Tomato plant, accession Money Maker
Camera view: tilt-top (135 deg); turntable rotation: 90 degrees
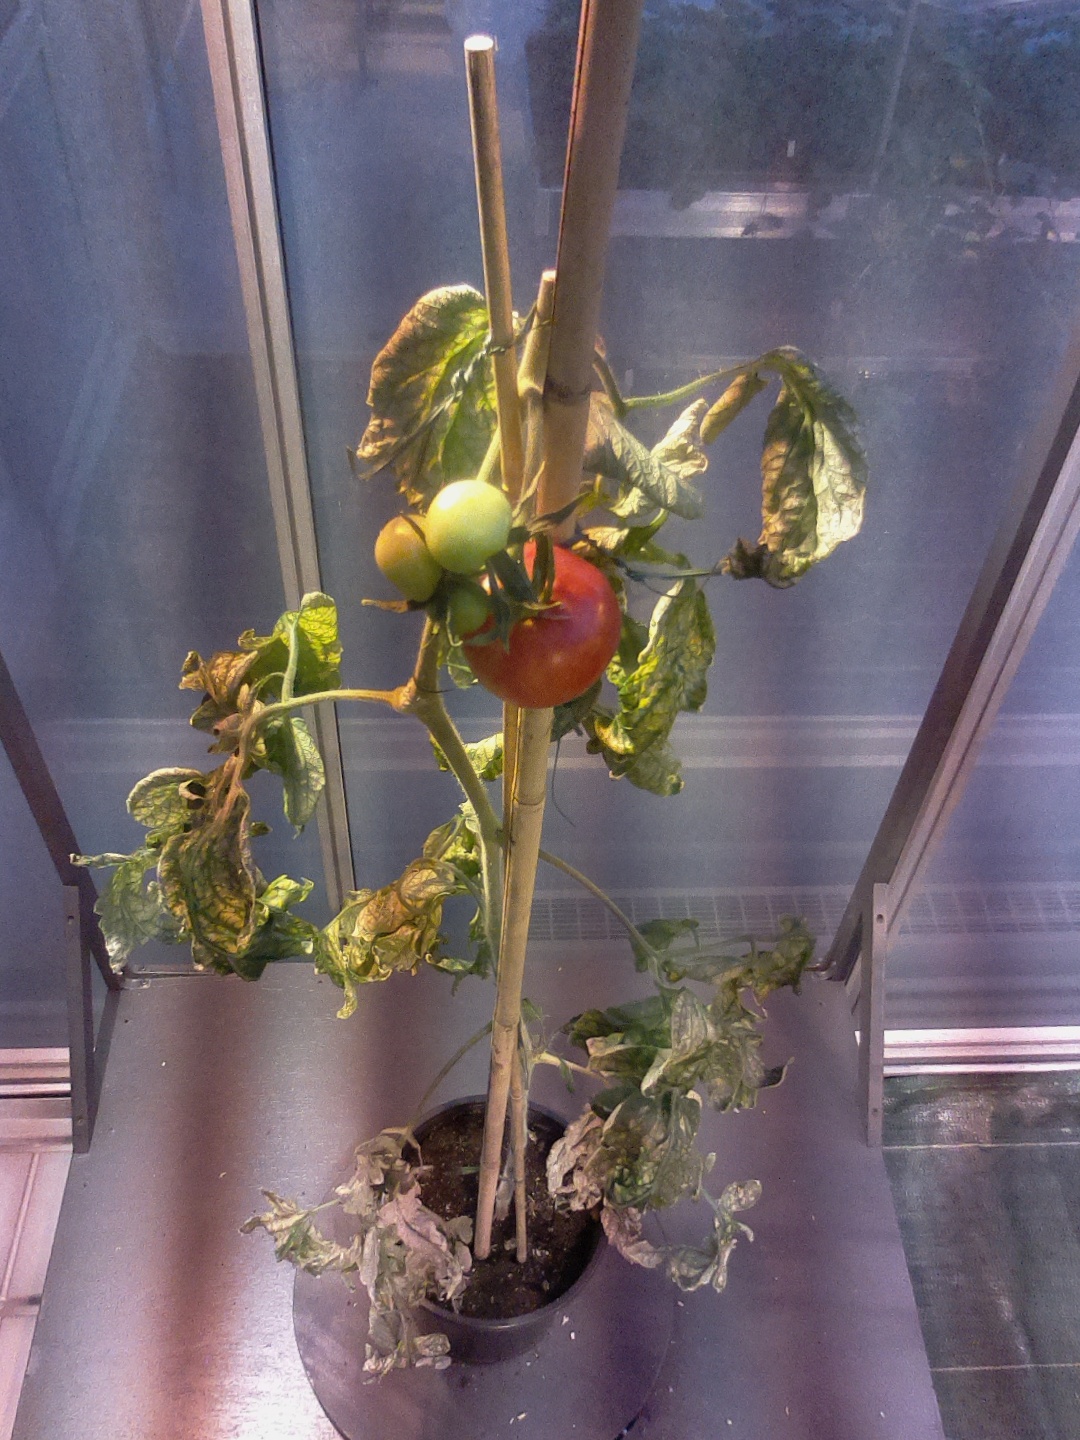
BBCH growth stage 81: 10%-20% of fruits show typical fully ripe color